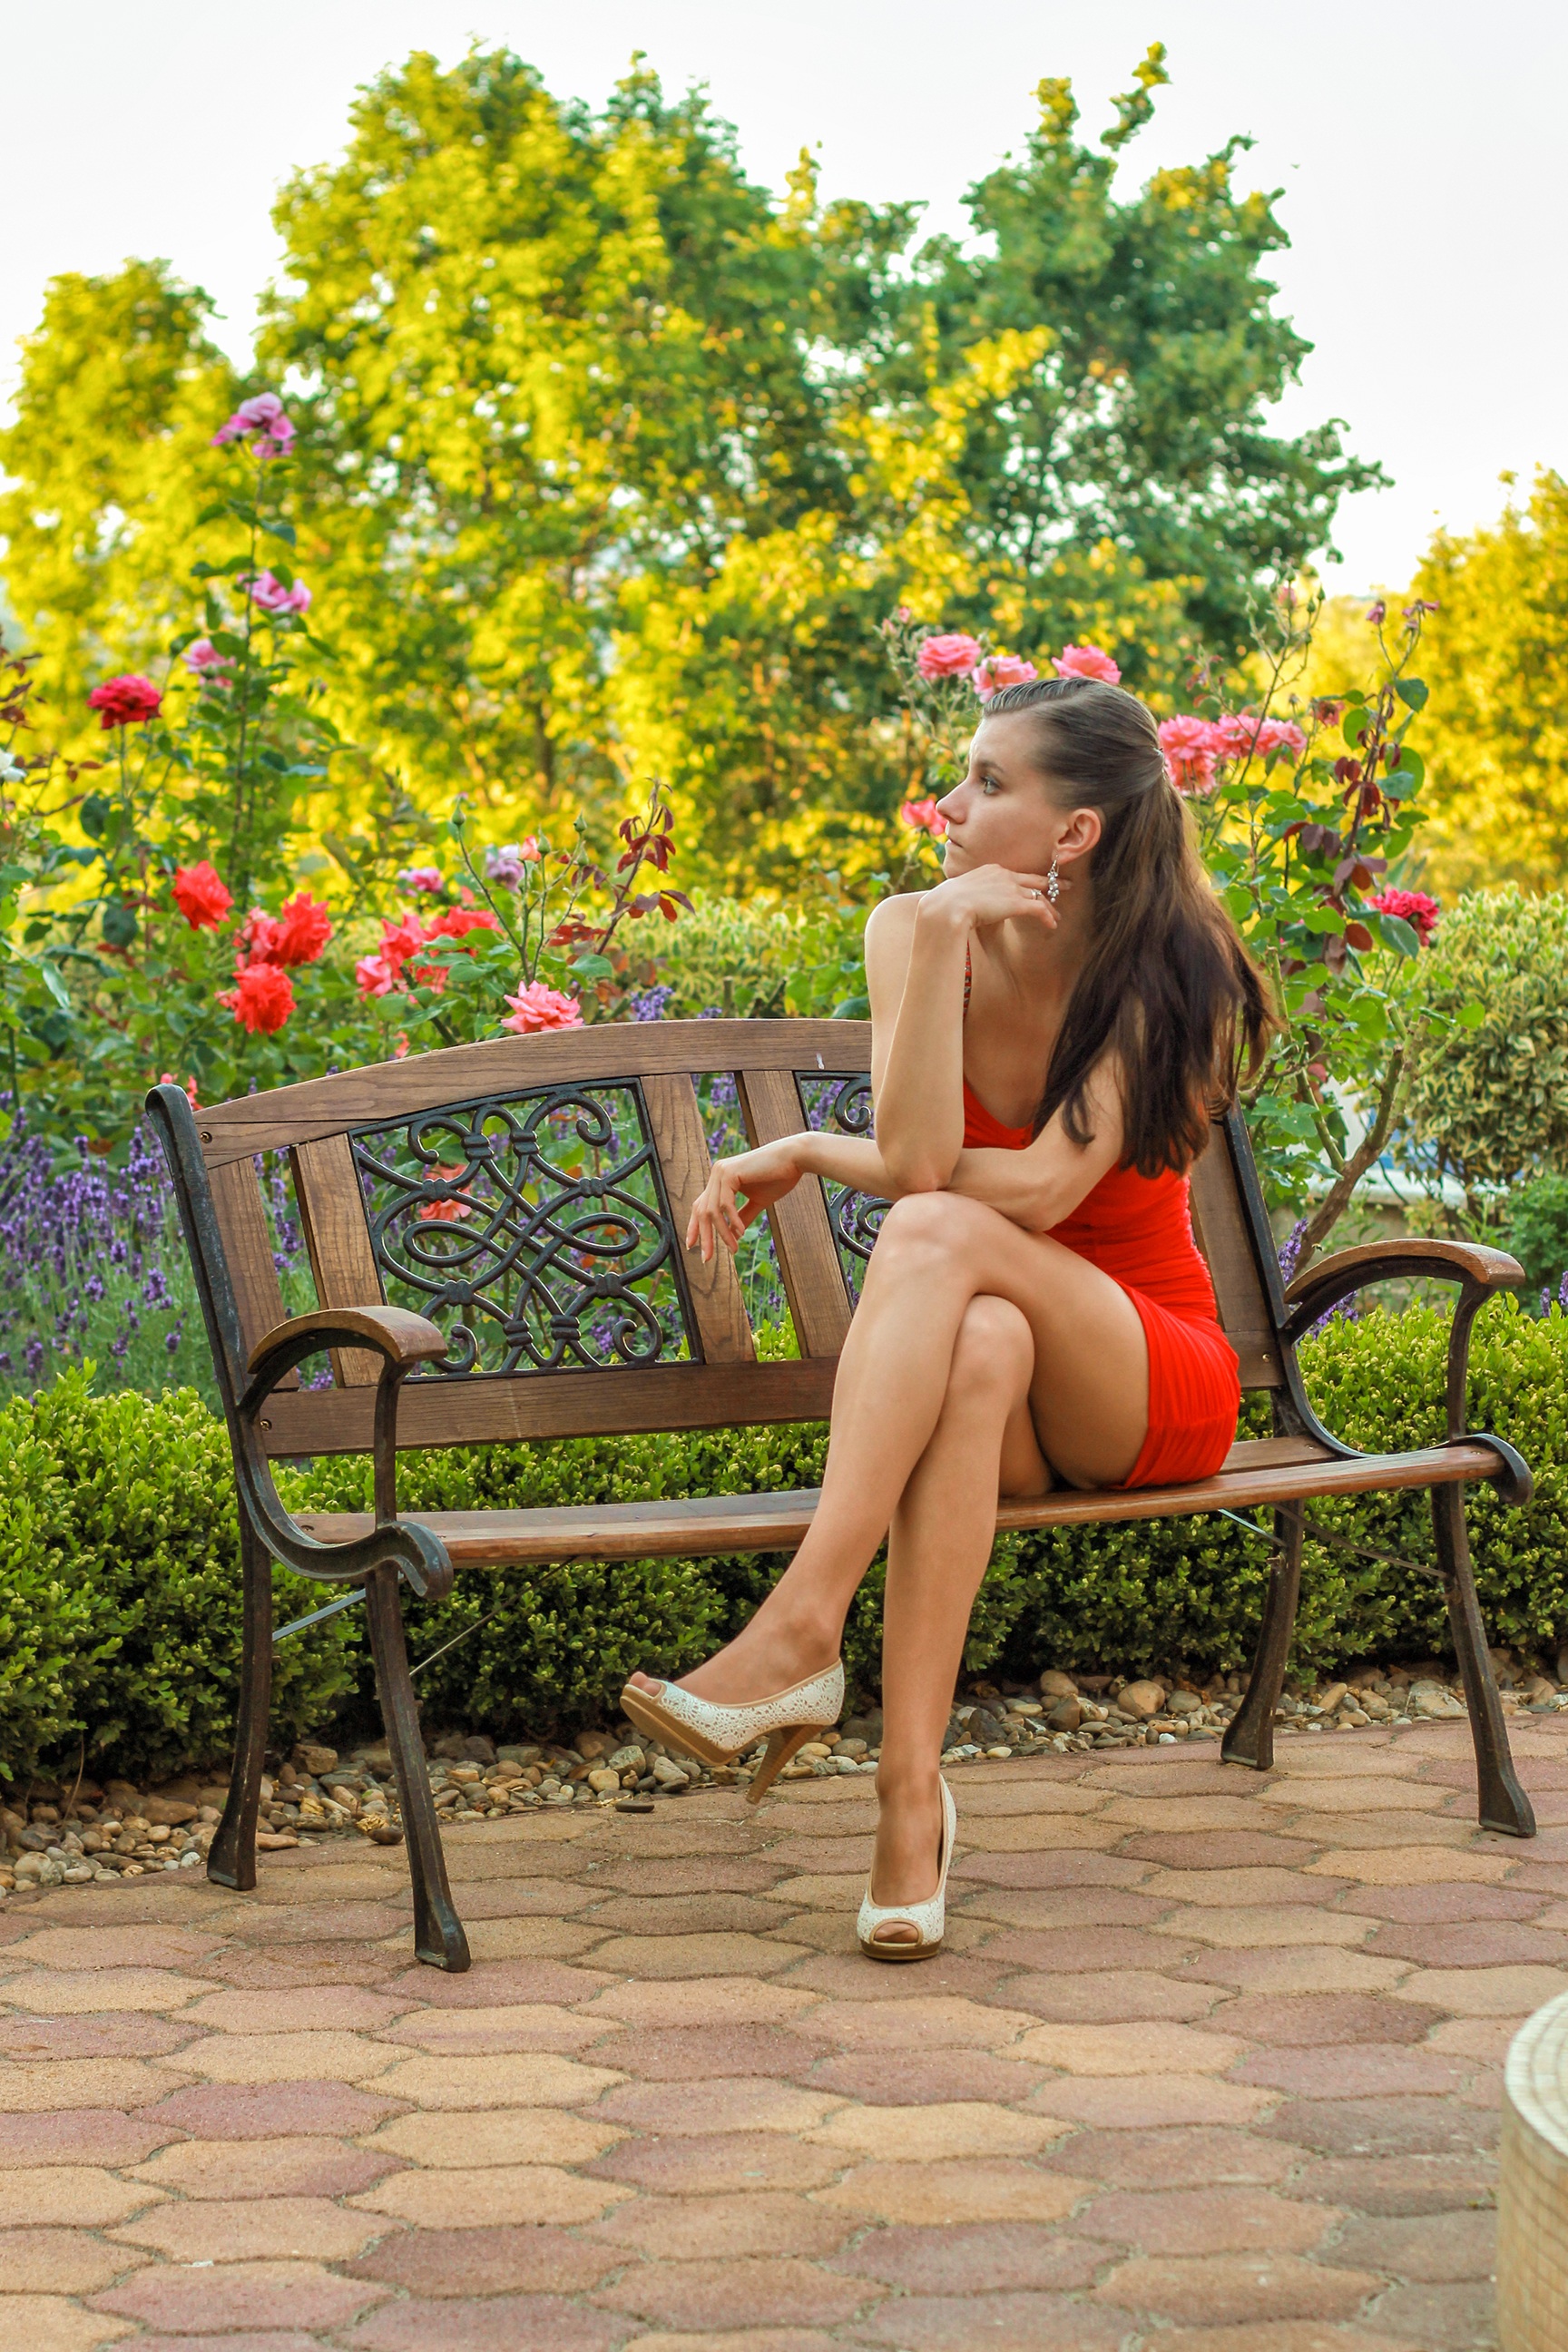
woman, flower, summer, model, young, spring, sitting, fashion, season, flowers, beauty, pretty, young woman, young girl, photo shoot, long legs, human positions